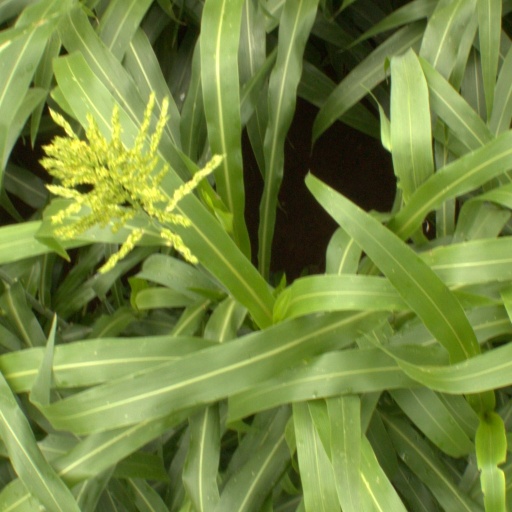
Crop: sorghum